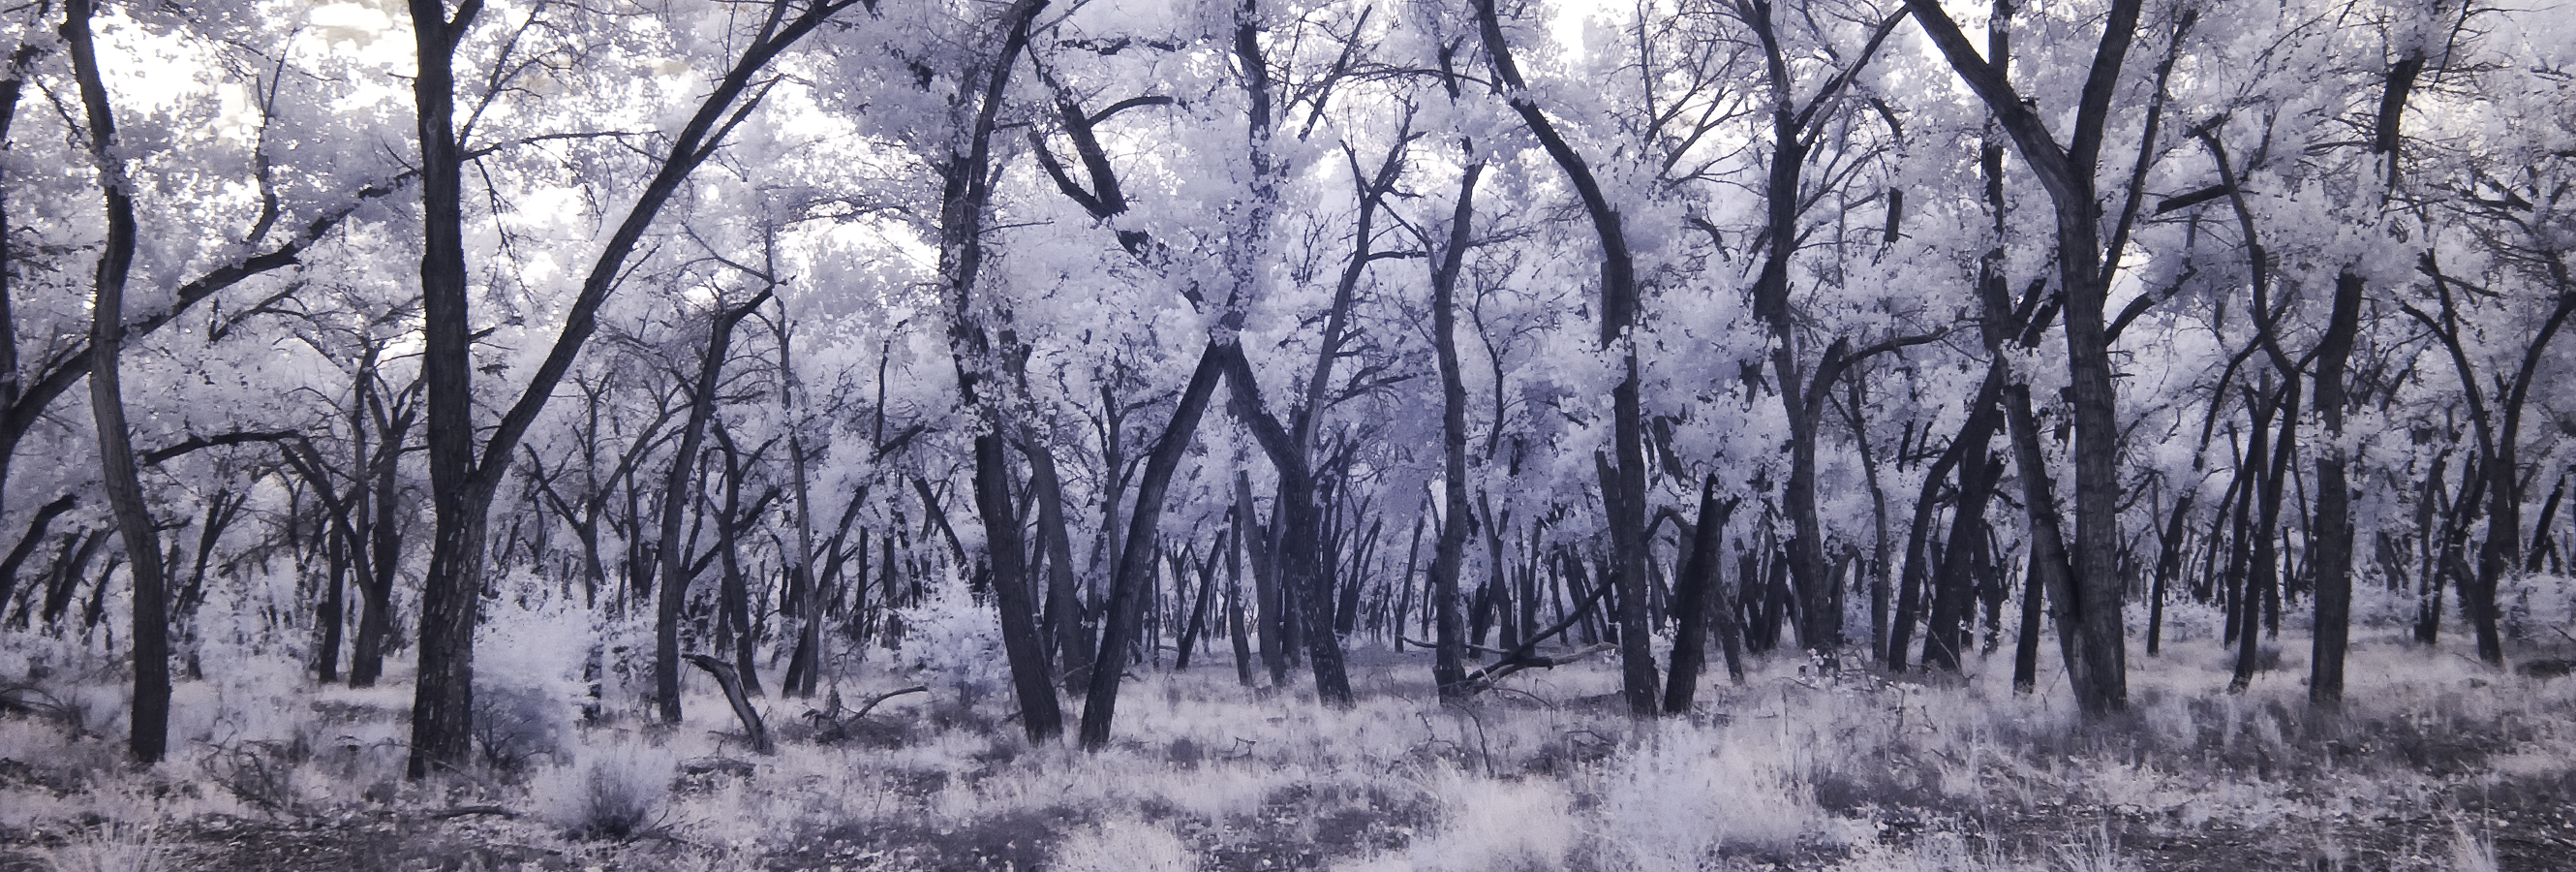
tree, forest, branch, snow, winter, plant, frost, season, woodland, habitat, ecosystem, freezing, natural environment, atmospheric phenomenon, woody plant